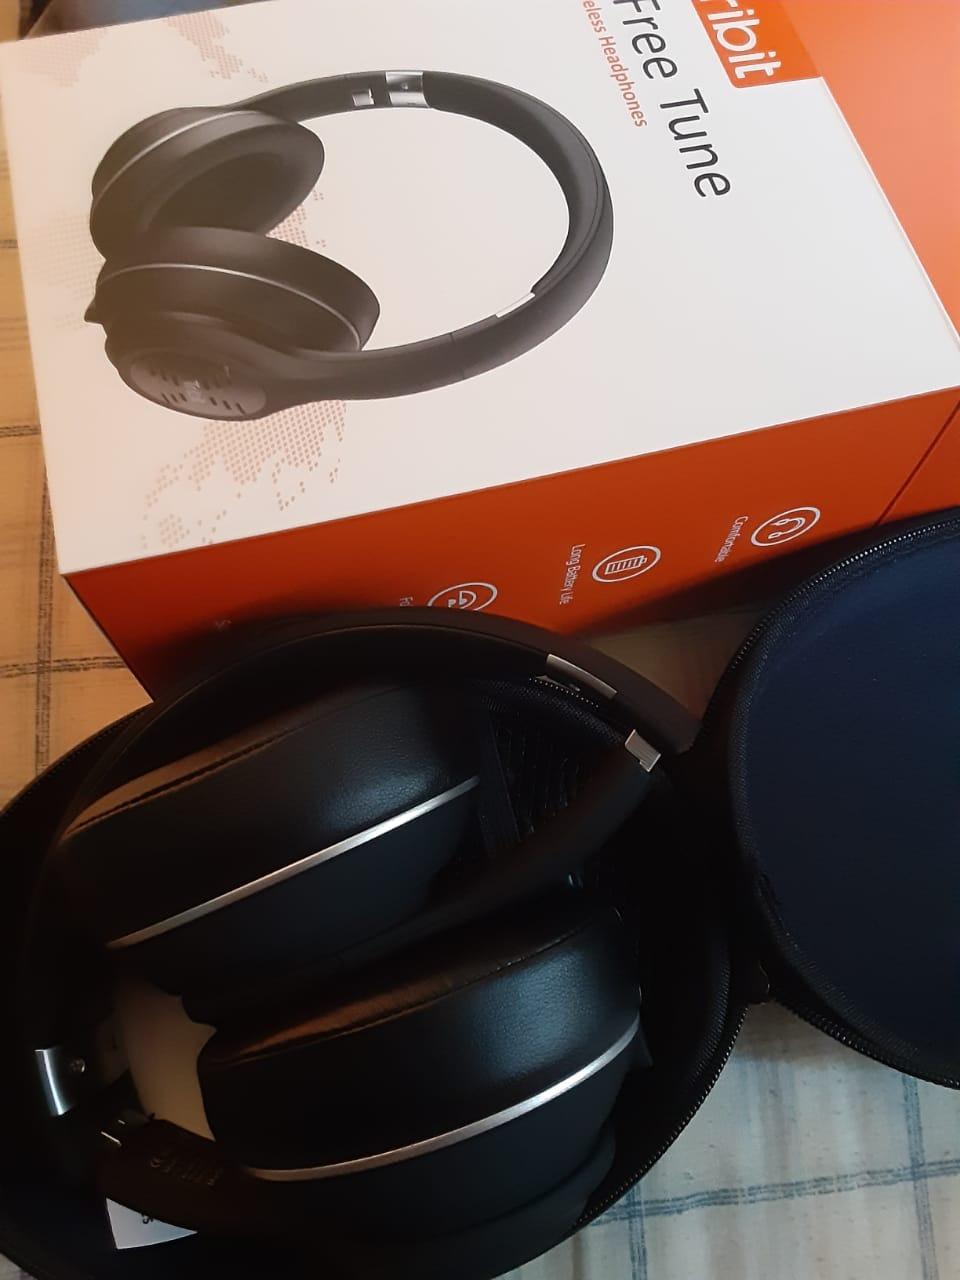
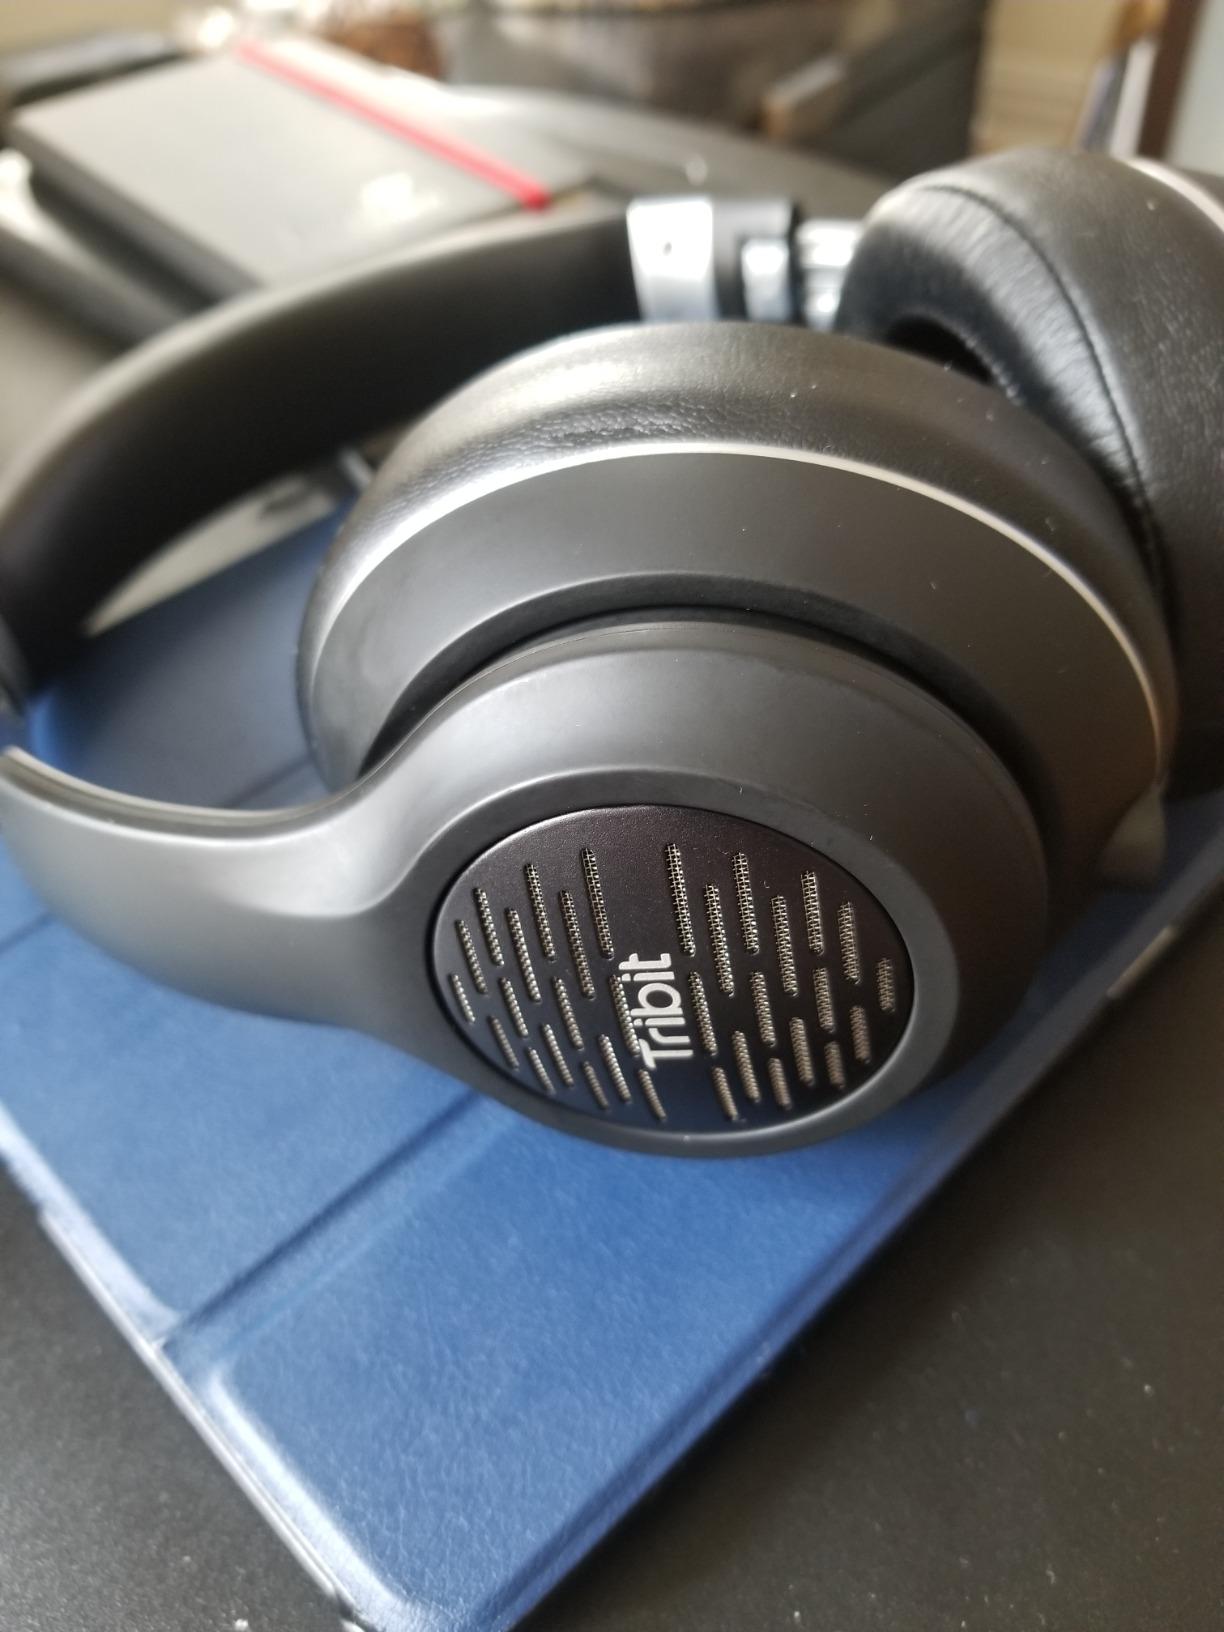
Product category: headphones
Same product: yes